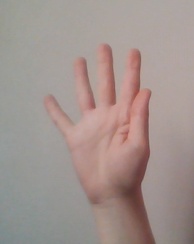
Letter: sheen